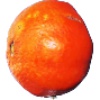
Label: Clementine 1